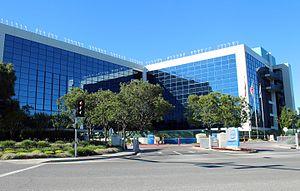
Intel Corporation est une entreprise américaine fondée le 18 juillet 1968 par Gordon Moore, Robert Noyce et Andrew Grove. Elle est le premier fabricant mondial de semi-conducteurs si on se fonde sur le chiffre d'affaires. Elle fabrique des microprocesseurs — c'est d'ailleurs elle qui a créé le premier microprocesseur x86 —, des cartes mères, des mémoires flash et des processeurs graphiques notamment.